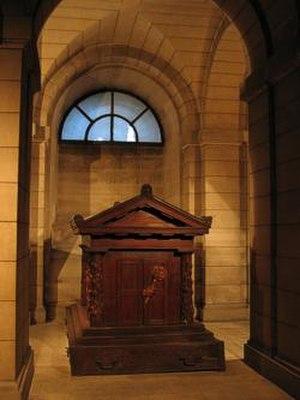
François Boissel, né le 27 avril 1728 à Joyeuse et mort à Paris en 1807, philosophe et écrivain français. Avocat au parlement de Paris et juge de paix, archiviste puis vice-président du Club des jacobins, il est l’auteur d’une quinzaine d’ouvrages dont le Catéchisme du genre humain qui parut en avril 1789 et connut un succès retentissant. Précurseur du communisme selon Jaurès, précédant Babeuf et Saint-Simon, pionnier du féminisme, écologiste.